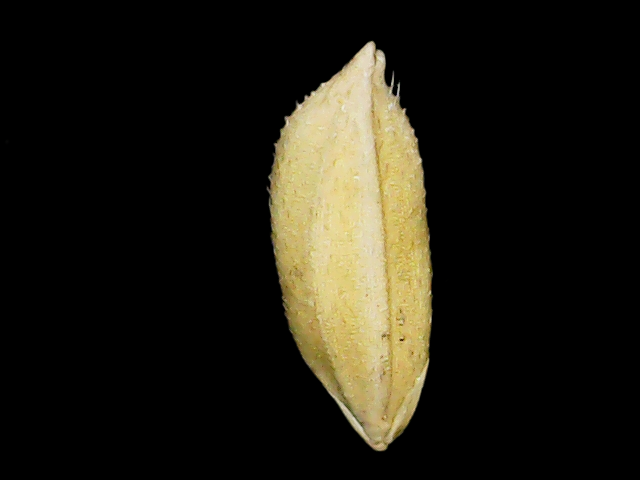
Rice variety: Binadhan21